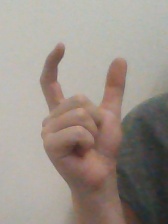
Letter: nun